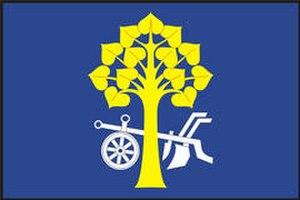
Huštěnovice est une commune du district d'Uherské Hradiště, dans la région de Zlín, en République tchèque. Sa population s'élevait à 991 habitants en 2018.